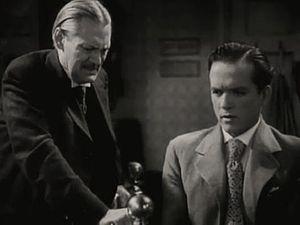
Eric Linden est un acteur américain, né le 15 septembre 1909 à New York, mort le 14 juillet 1994 à Laguna Beach en Californie.